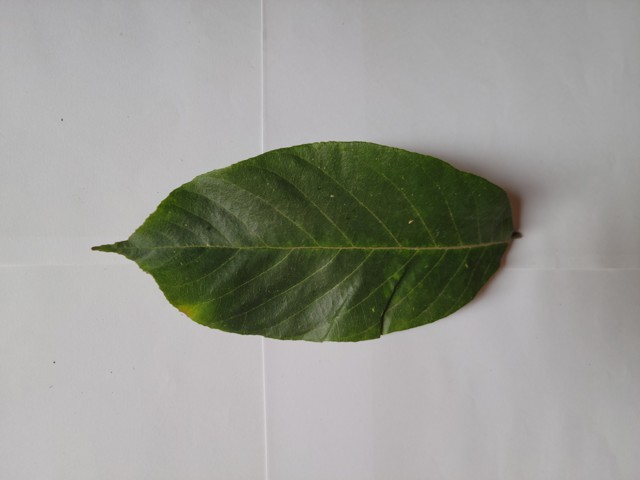
Plant: chapalish